1st Women's Chess Olympiad

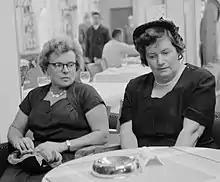
Kira Zvorykina and Olga Rubtsova, the winning Soviet Union team.

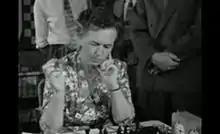
Ingrid Larsen, who played on the Danish team who finished 13th.

The 1st Women's Chess Olympiad, organized by the FIDE, took place between 2 and 21 September 1957, in Emmen, Netherlands.